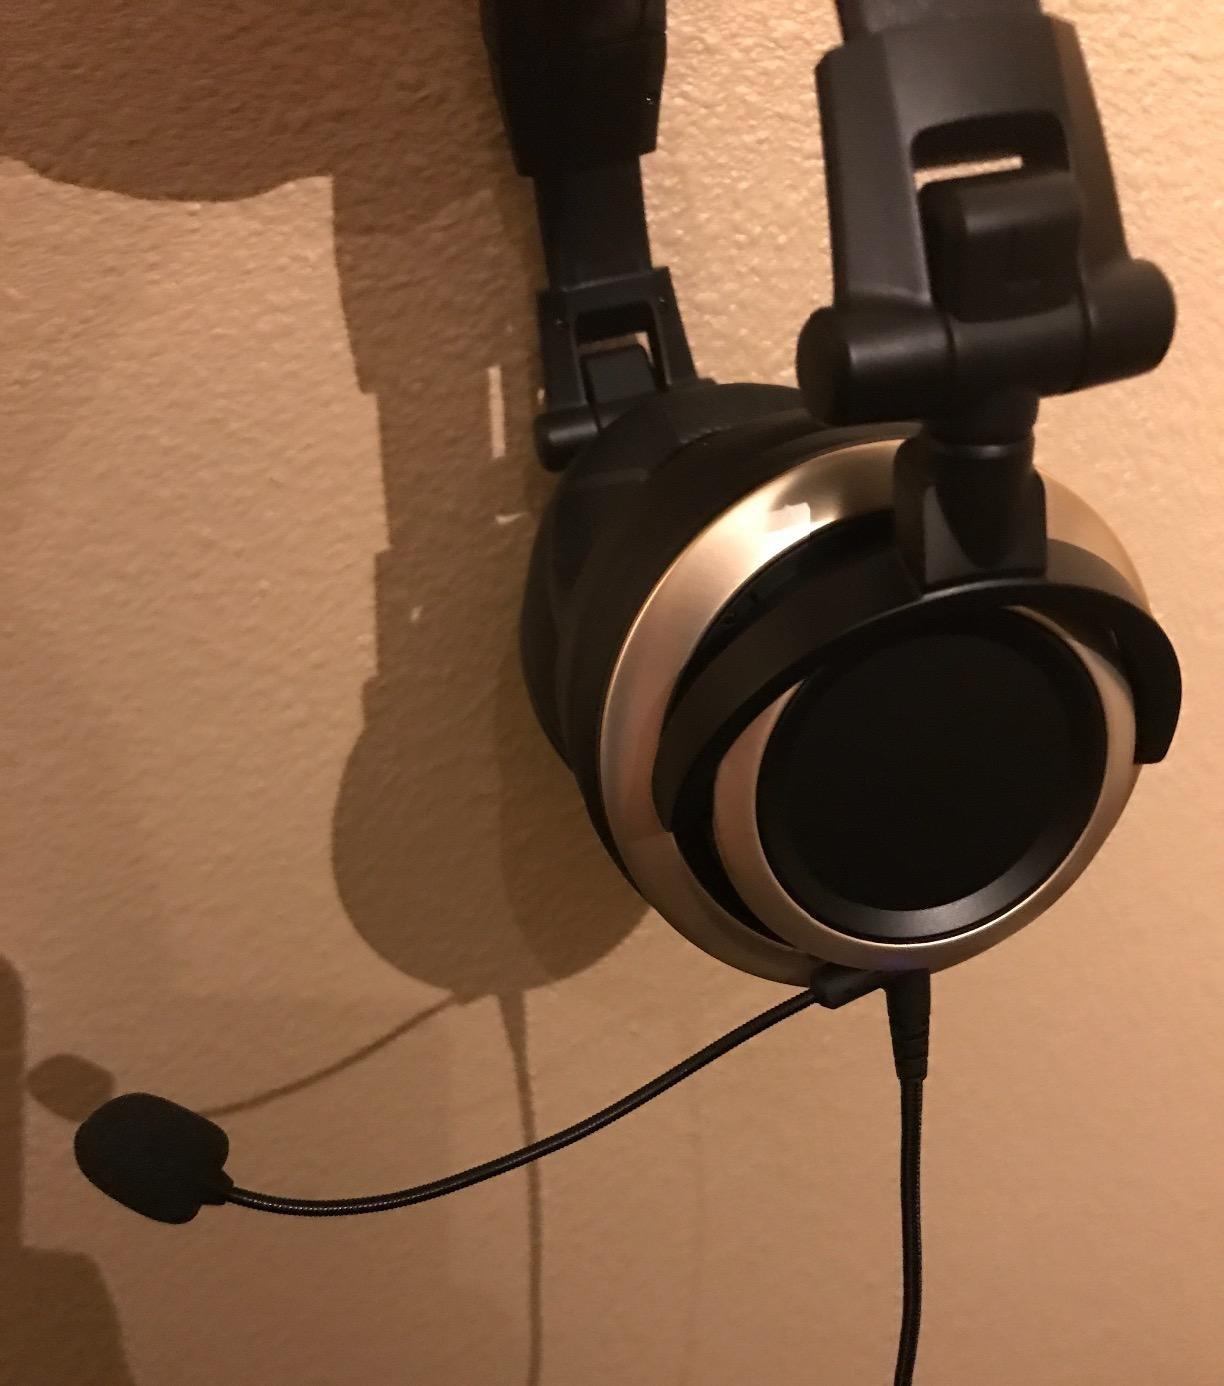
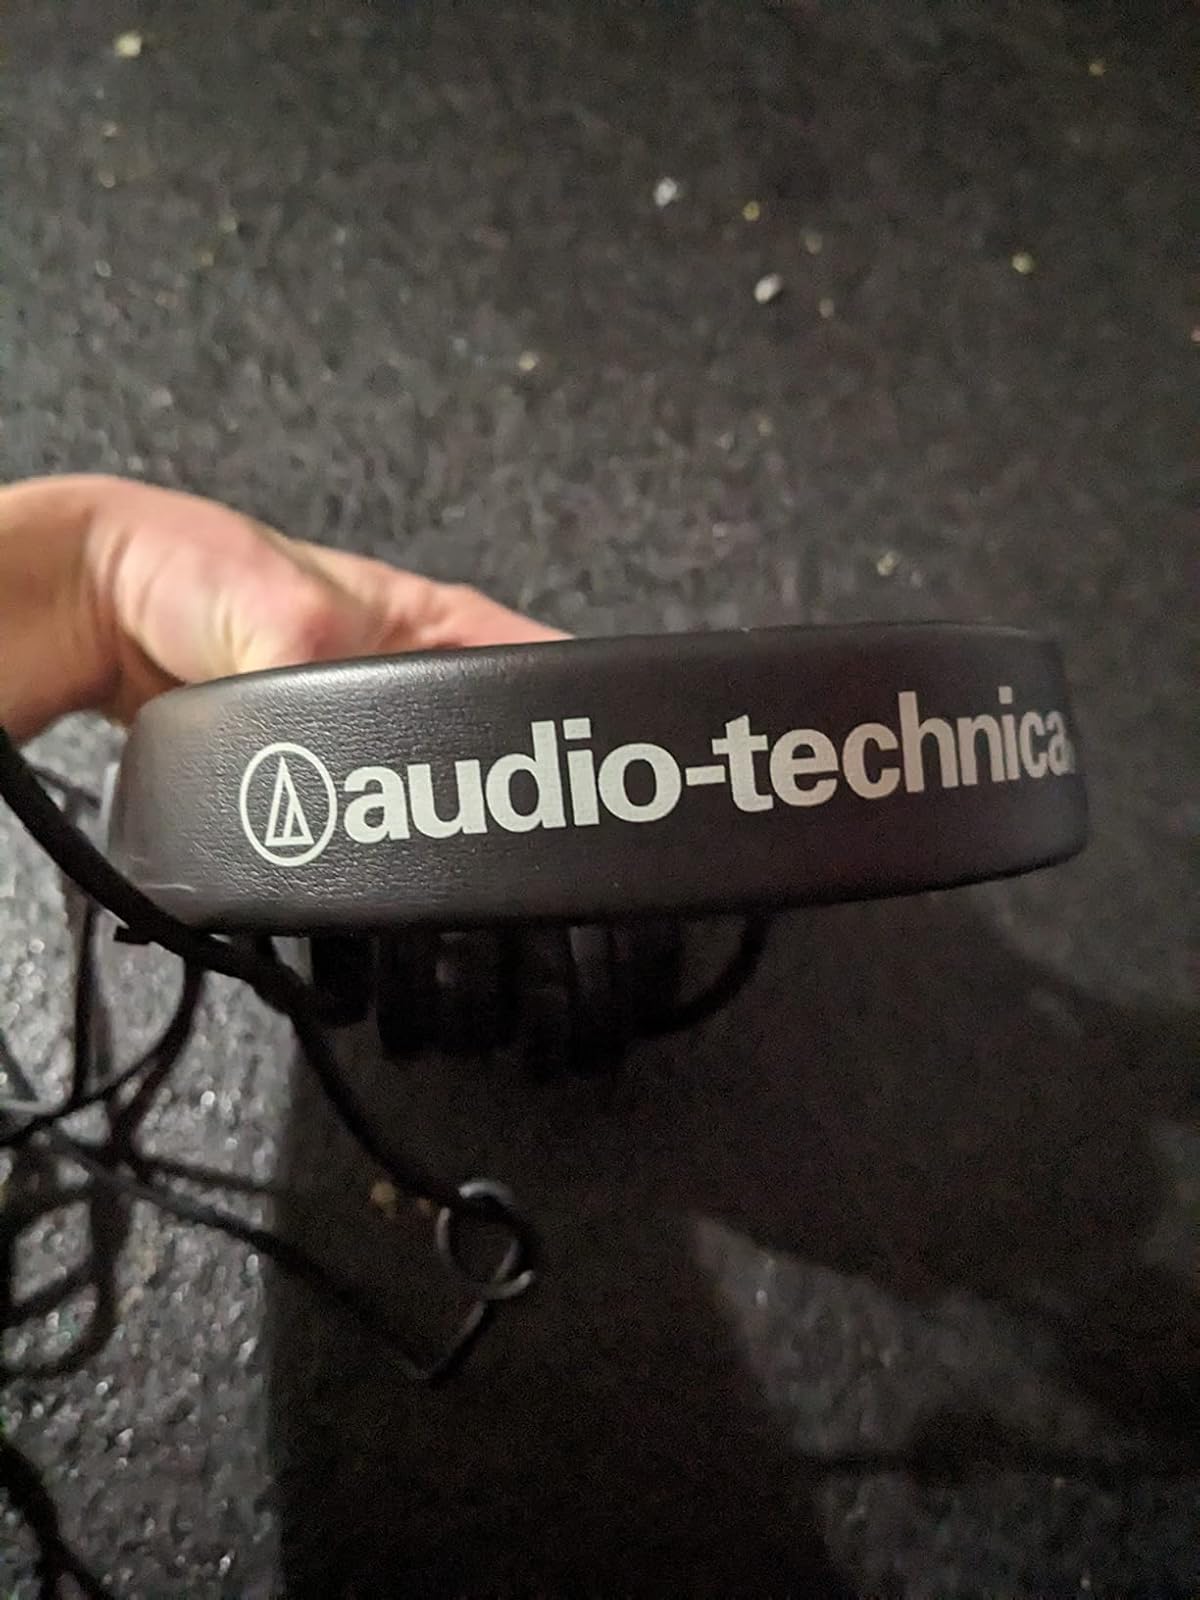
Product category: headphones
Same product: no